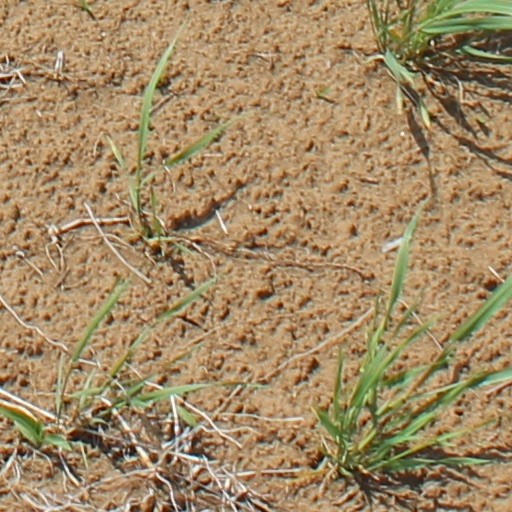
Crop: wheat